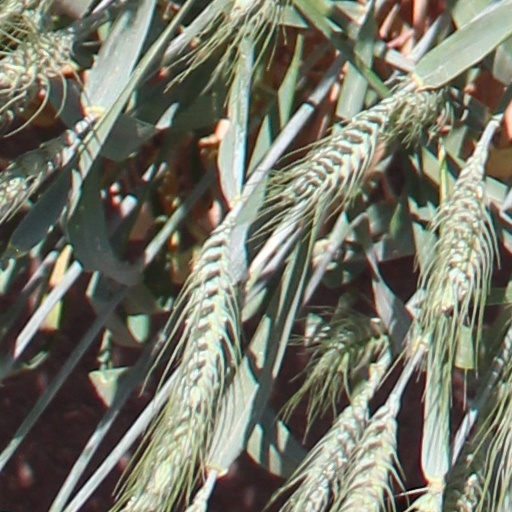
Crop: wheat